Harold Campbell (courtier)

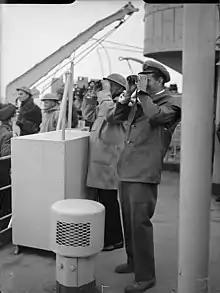
Campbell at the D-Day landings in 1944

Captain Sir Harold George Campbell (6 April 1888 – 9 June 1969) was a British sailor, civil servant and courtier who served as equerry to King George VI (1936–52) and then to Queen Elizabeth II 1952–54.